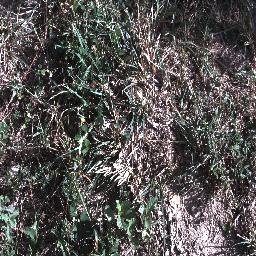
Label: snake_weed